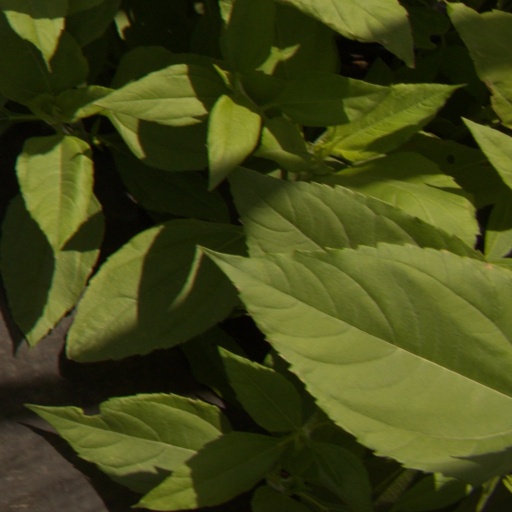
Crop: Jerusalem artichoke